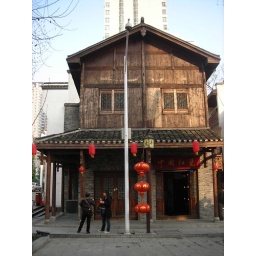
wooden building on Taiping Street in Changsha, Hunan, China